Aisai

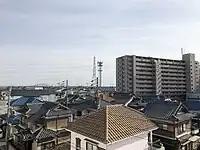
Aisai skyline

Aisai is located in the coastal flatlands of far western Aichi Prefecture, bordering Gifu Prefecture to the west. It has a short border with Mie Prefecture to the southwest. The Kiso River and the Nagara River pass through the city.